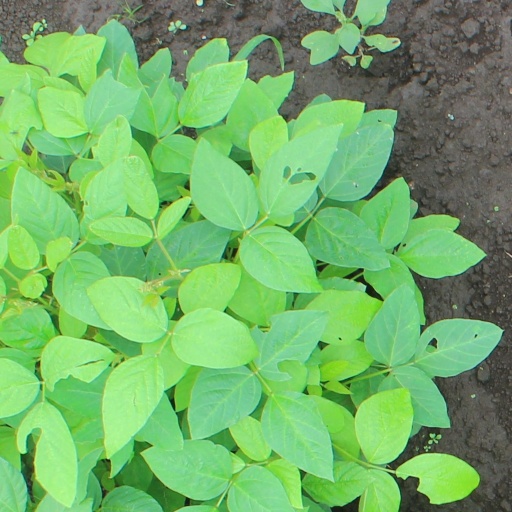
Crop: soybean